Emmanuel Church (Killingworth, Connecticut)

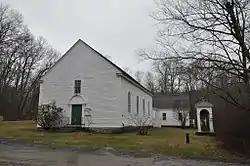

Emmanuel Episcopal Church is an historic church building at 50 Emmanuel Church Road in Killingworth, Connecticut, United States.